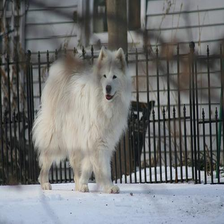
Species: dog
Breed: samoyed